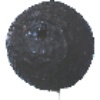
Label: Avocado ripe 1